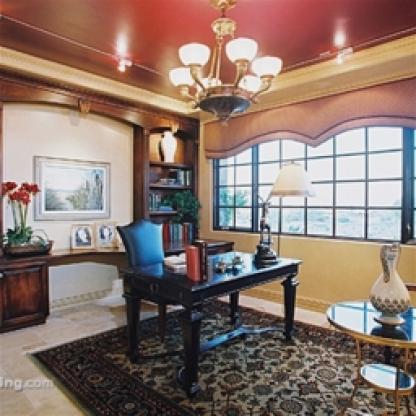
Scene: Indoor